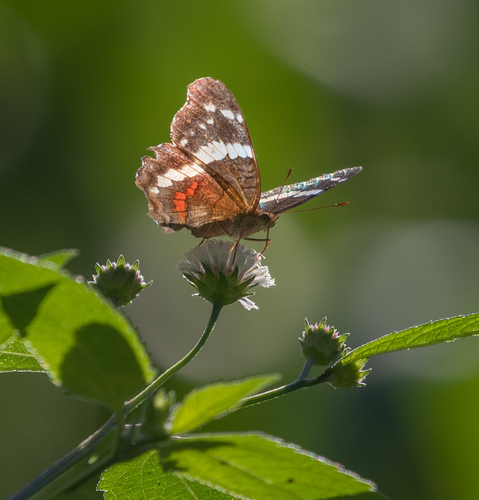
Scientific name: Anartia fatima
Common name: Banded peacock
Family: Nymphalidae
Order: Lepidoptera
Pollinator type: Primary pollinator
Habitat: Open areas and gardens
Geographic range: South America
Conservation status: Least Concern